Qasr al-Bint

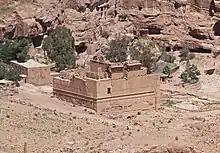
Qasr al-Bint

The Qasr al-Bint is a religious temple in the Nabataean city of Petra. It faces the Wadi Musa and is located to the northwest of the Great Temple and the southwest of the Temple of the Winged Lions. One of the best preserved ancient structures surviving in Petra today, it stands near the monumental gate and was a key focal point on the colonnaded street, as well as a focus of religious worship.